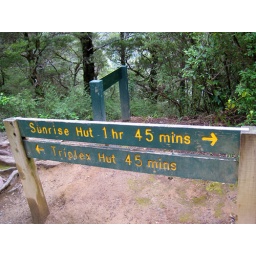
We had been walking up the mountain for an hour or so when we came upon this sign....